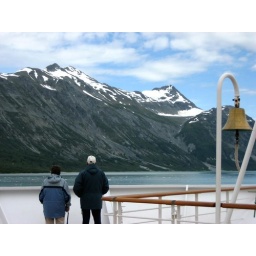
Some rare blue sky in Glacier Bay!